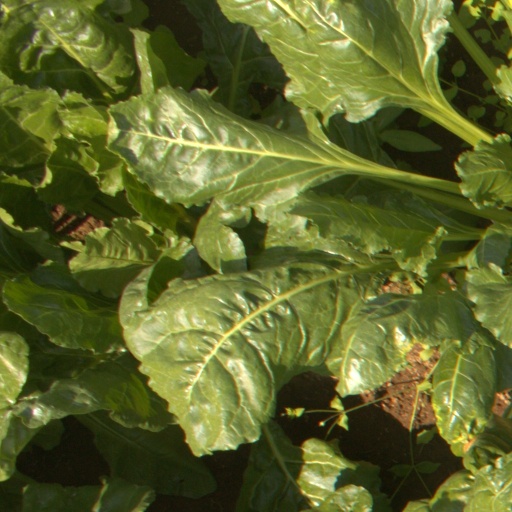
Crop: sugar beet